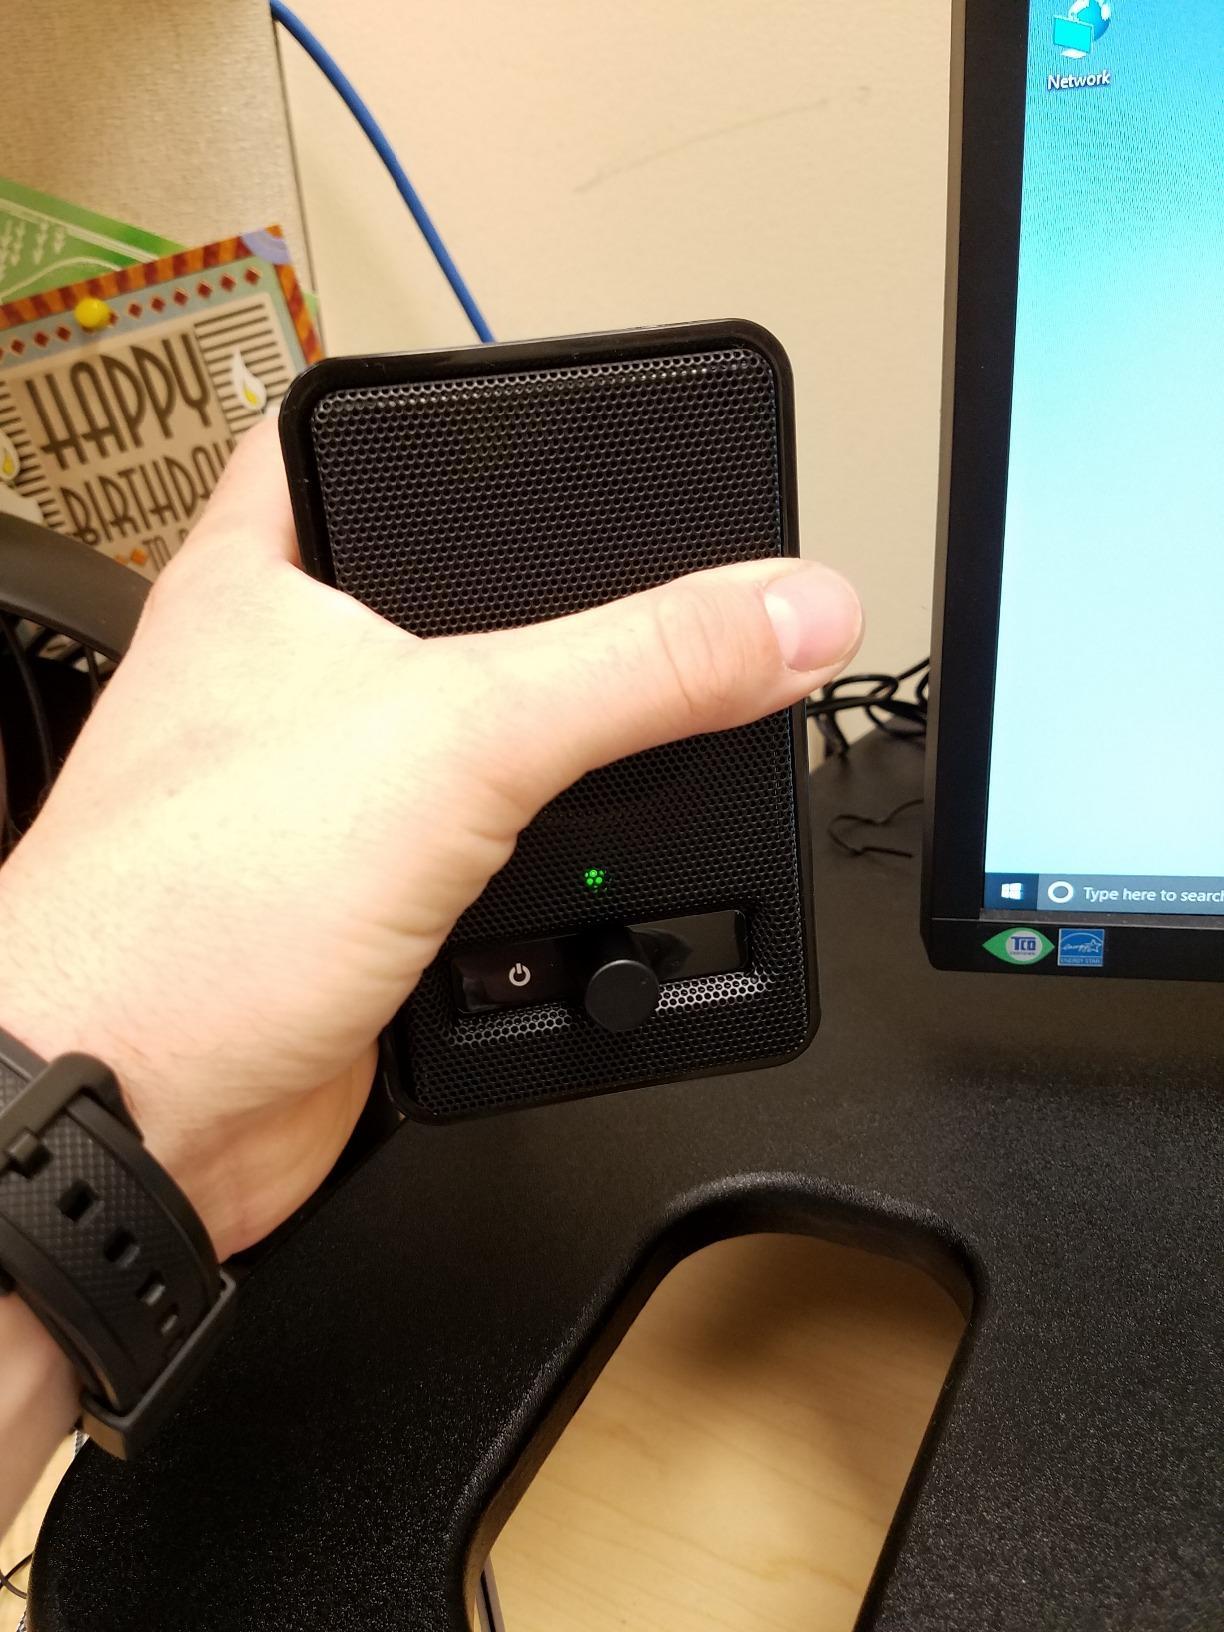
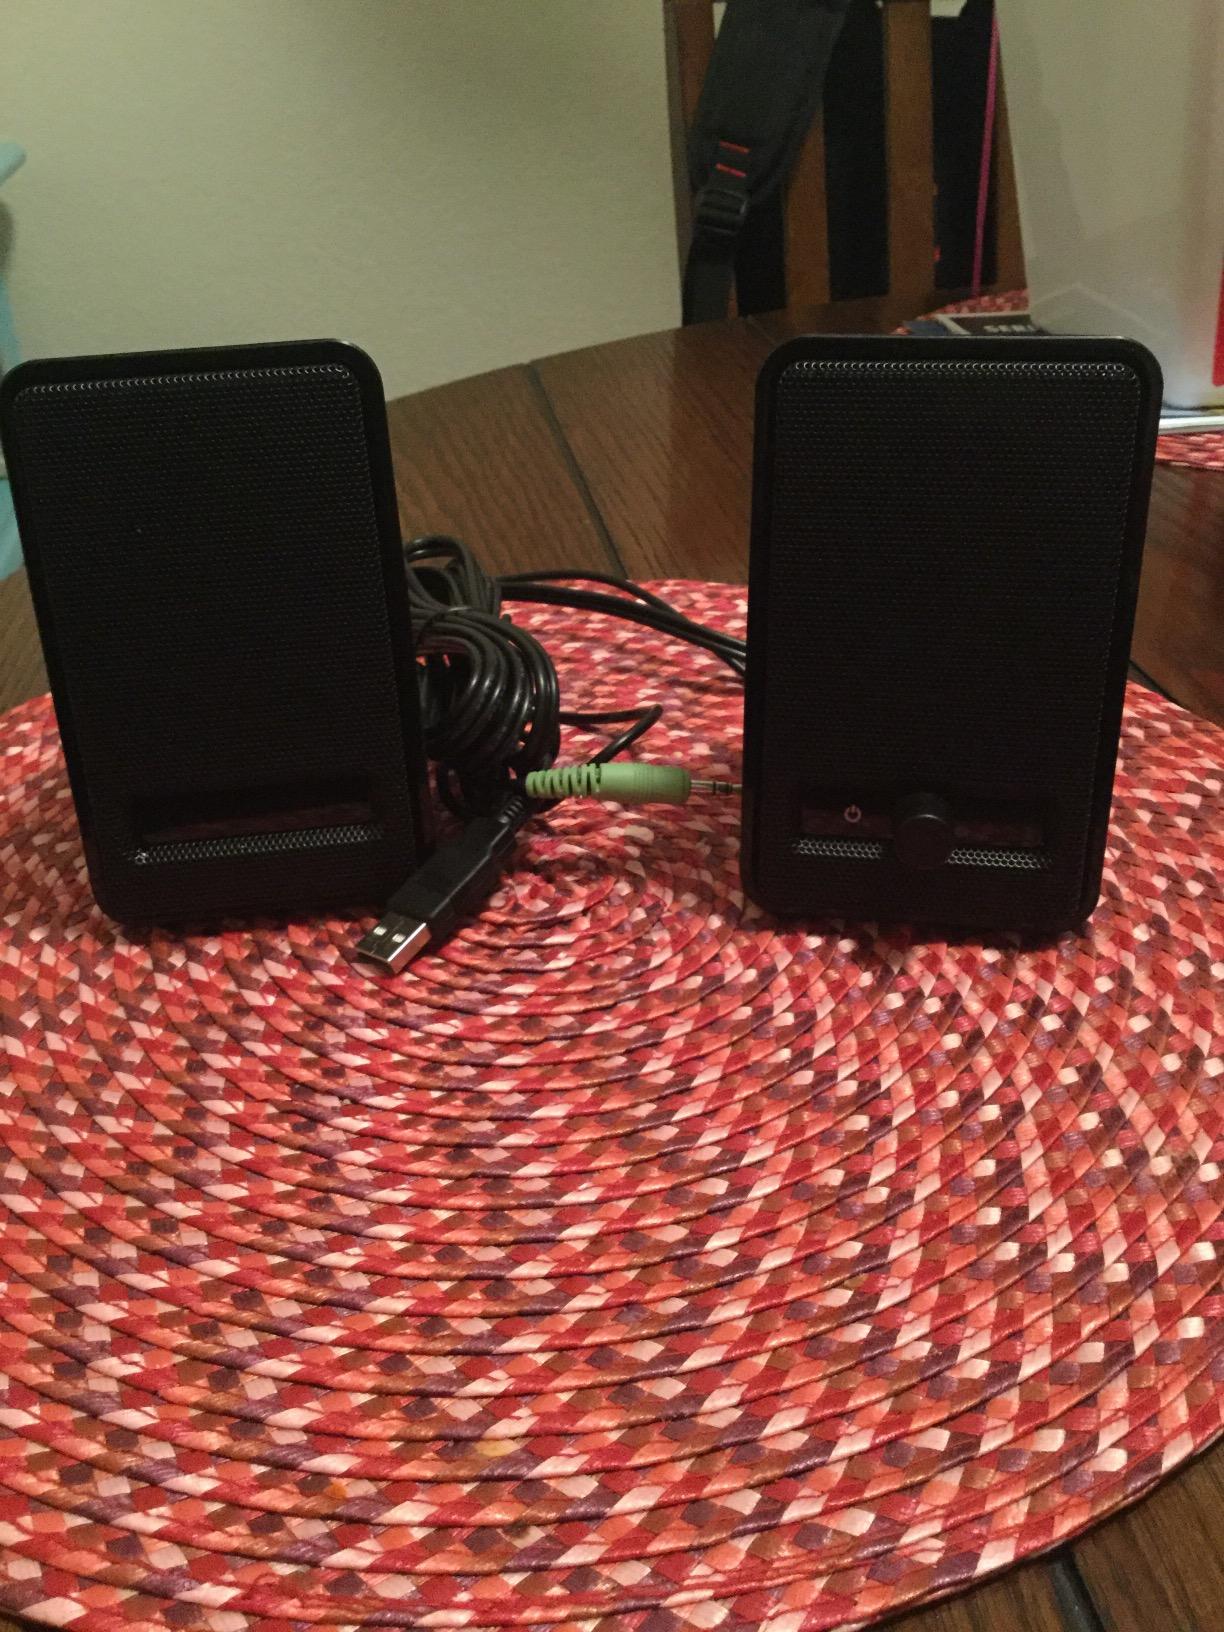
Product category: speaker
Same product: yes